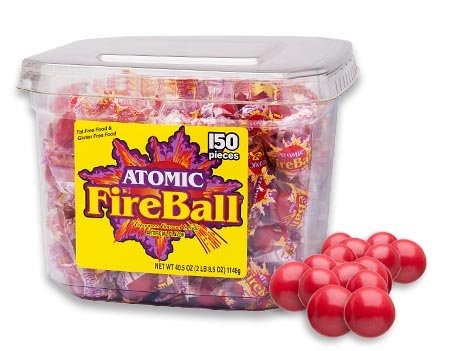
Item Name: Atomic Fireballs Jar
Value: 150.0
Unit: Count

Price: 39.98